General-Anzeiger

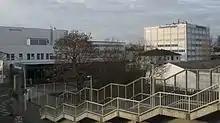
Company site in Bonn

The General-Anzeiger is a regional daily newspaper based in the city of Bonn, the former West German capital in the federal state of North Rhine-Westphalia, Germany. The paper was first published in April 1888. In addition to the city and its surroundings, the distribution of the newspaper and its local editions extends to the neighboring districts of Rhein-Sieg, Ahrweiler and Neuwied. It is published daily, except Sundays. In the fourth quarter of 2020, the "General-Anzeiger" recorded average daily circulation figures of 58,837.